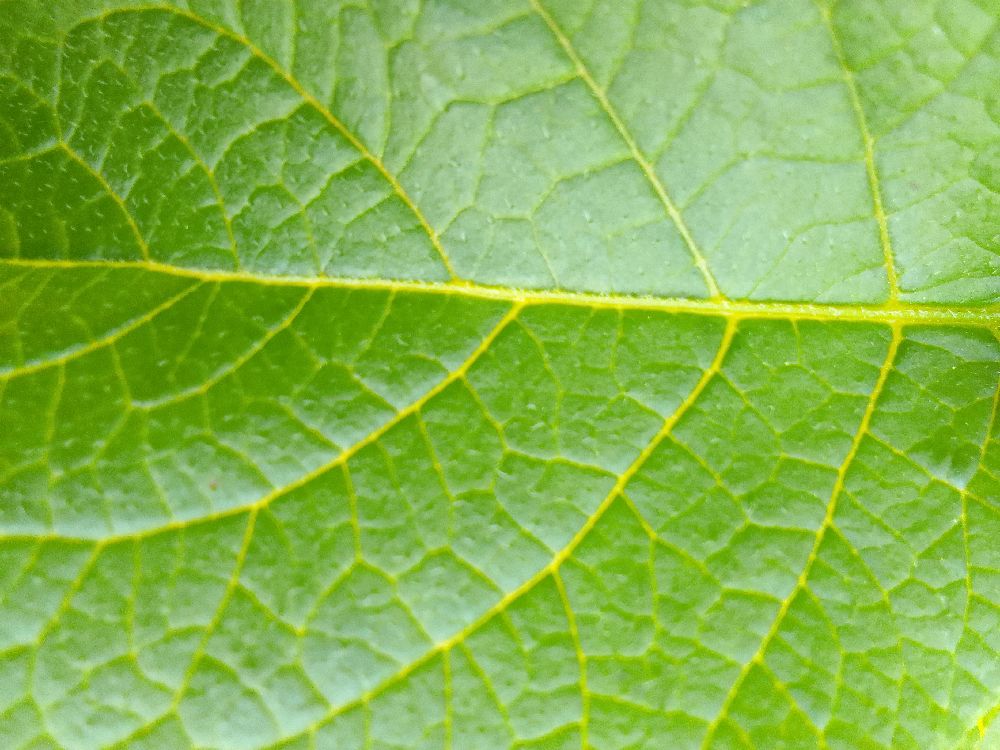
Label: Healthy